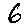
Label: 6